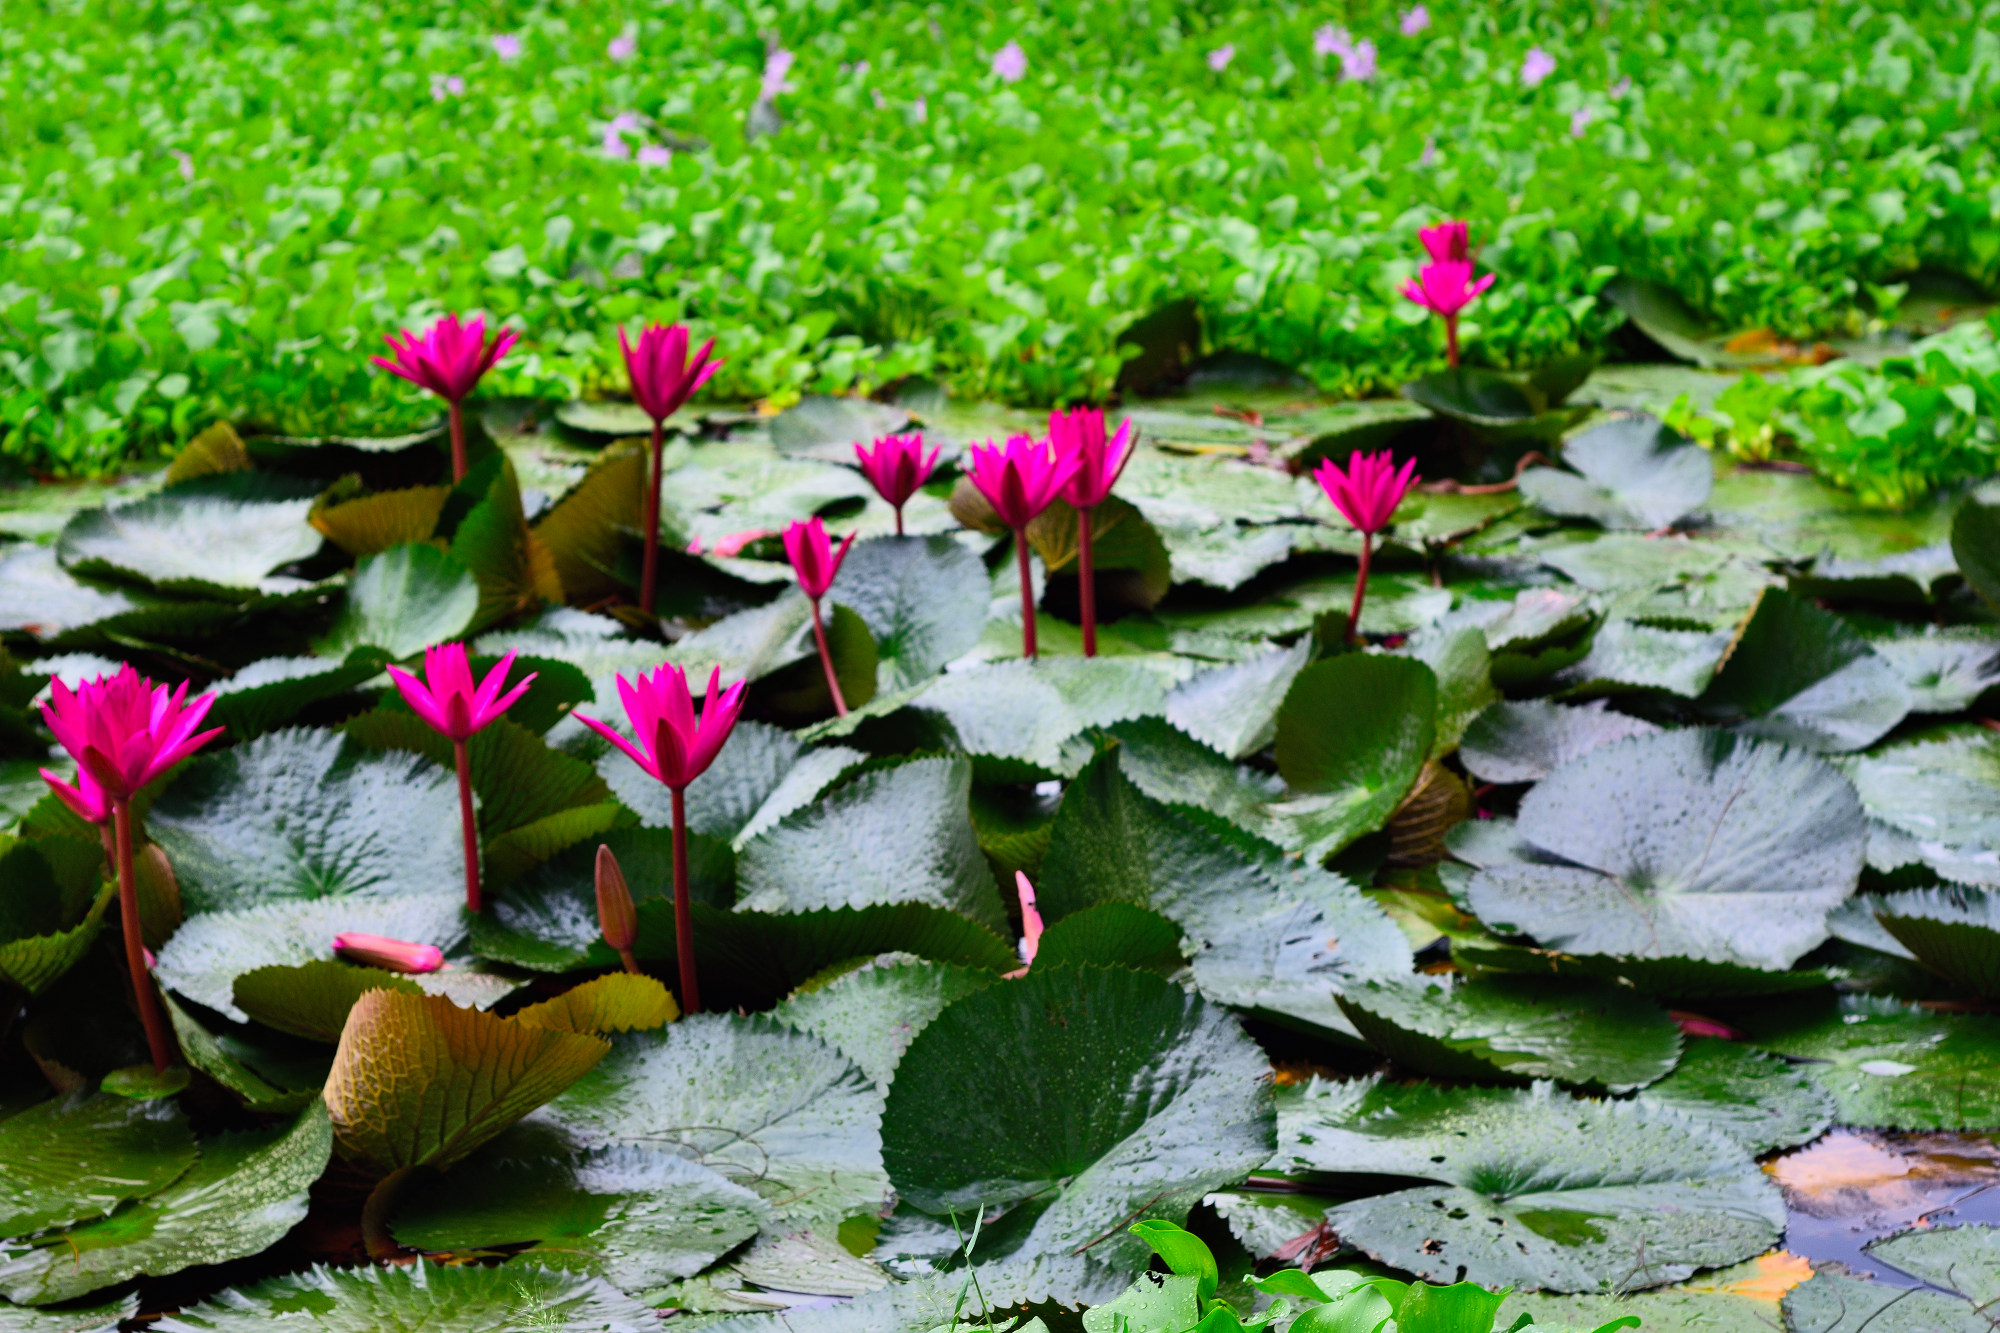
Pink Water Lily & Water Hyacinth — Khurushkul Pond, Bangladesh
Pink water lily (Nymphaea) flowers blooming amid dense water hyacinth (Eichhornia crassipes) coverage in a freshwater pond near Khurushkul, Cox's Bazar, Bangladesh. Photographed during the June 2026 monsoon season, with post-rain water droplets visible on the lily pads. Part of a 100-image GPS-tagged survey of the same pond.
Location: Khurushkul, Chattogram, Bangladesh
Captured: 2026-06-19T10:05:10+06:00